Warburton House

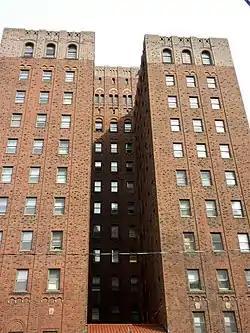
Warburton House, February 2010

Warburton House, also known as the Warburton Hotel and The Lucy Eaton Smith Residence, is an historic, American hotel that is located in the Rittenhouse Square East neighborhood of Philadelphia, Pennsylvania. It was named for Lucy Eaton Smith, whose name in religious life was Mother Mary Catherine De Ricci of the Sacred Heart, who founded a Dominican pontifical institute in Albany, New York.